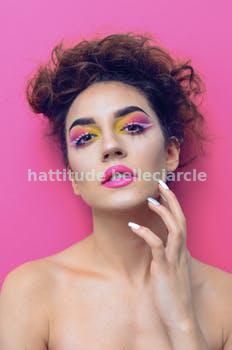
Label: Watermark